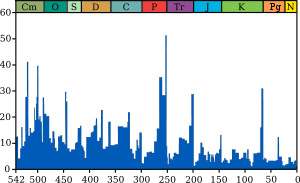
La question du relargage du méthane de l'Arctique concerne plusieurs formes de rejet du méthane contenu dans les mers, les écosystèmes sous-glaciaires et les sols du pergélisol arctique.